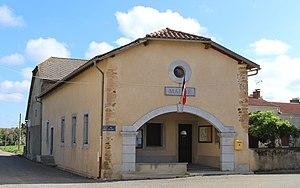
Mairie de Clarac (Hautes-Pyrénées)
Clarac est une commune française située dans le département des Hautes-Pyrénées, en région Occitanie.